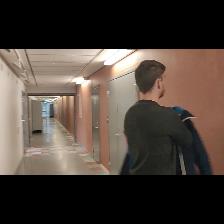
Label: Human